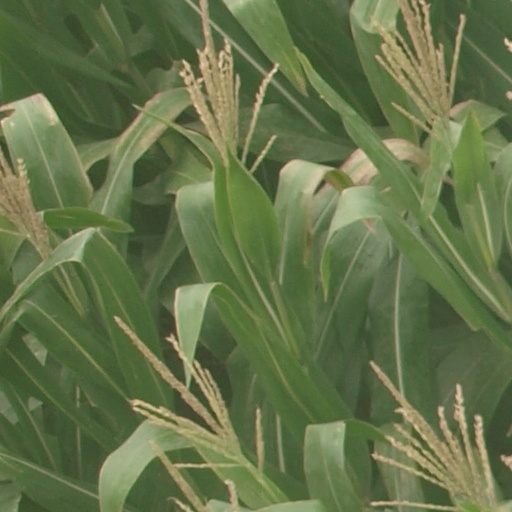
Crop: maize; corn